1900 Summer Olympics

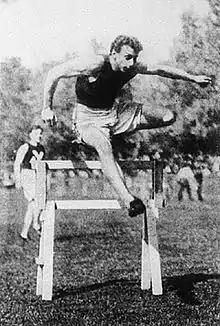
Alvin KraenzleinWinner of the 60 m, the 110 m hurdles, the 200 m hurdles, and the long jump

Before July 2021, the IOC had never decided which events were "Olympic". In fact, Pierre de Coubertin had ceded that entire determination to the organizers. The IOC webpage for the 1900 Summer Olympics affirms a total of 95 medal events. Weightlifting and wrestling were dropped since the 1896 Summer Olympics, while 12 new sports were added. Among the sports below, only croquet was not an international competition, being contested by French players only. The number of events in each discipline is noted in parentheses.